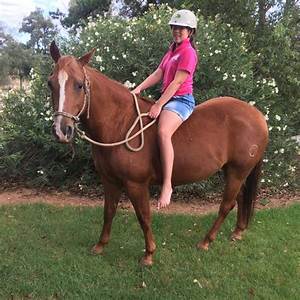
Label: cavallo